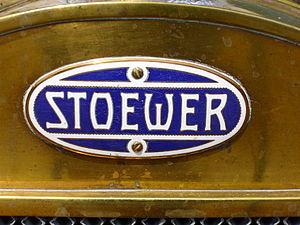
Stoewer était un constructeur automobile allemand basé à Stettin, en activité entre 1858 et 1945. Sa particularité consistait à proposer une très haute qualité de fabrication en s'éloignant de la production de masse. Stoewer aura également produit des machines à écrire, des machines à coudre et des bicyclettes.